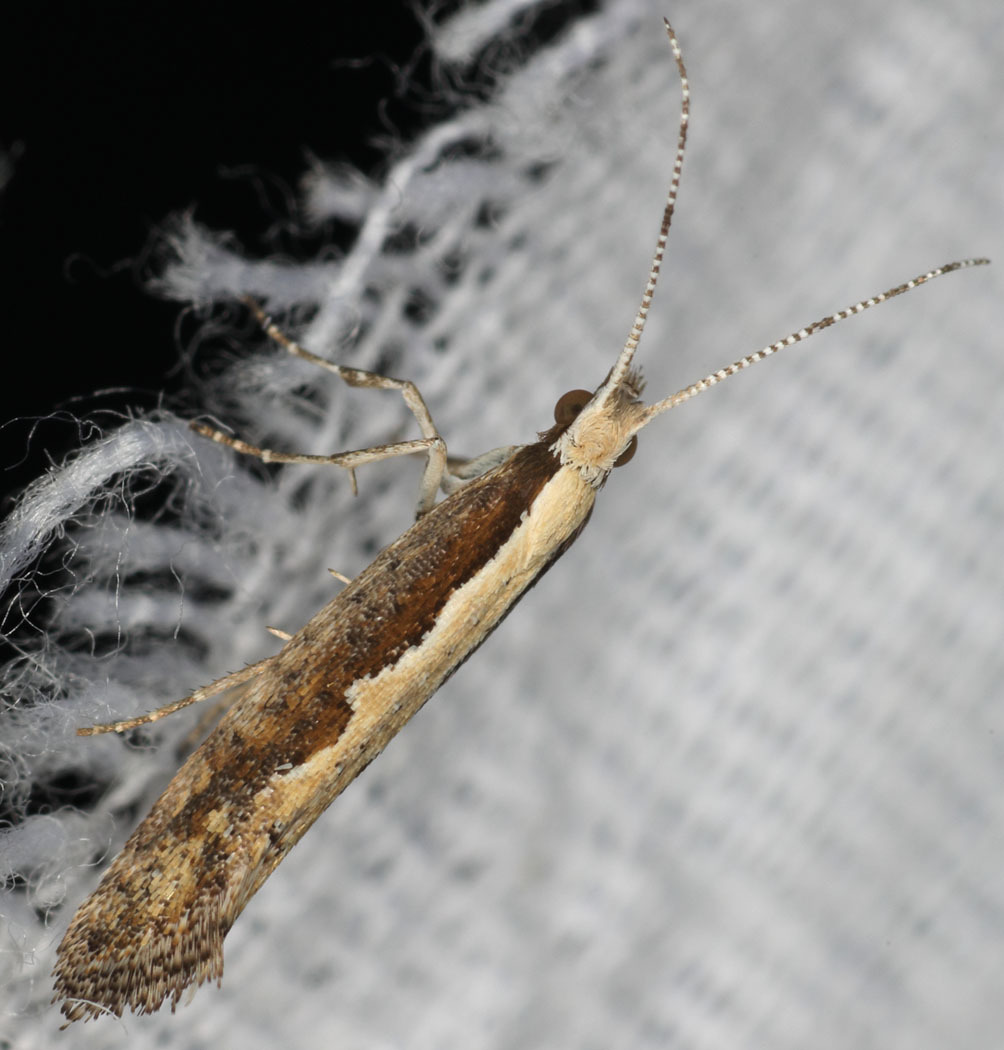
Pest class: diamondback_moth